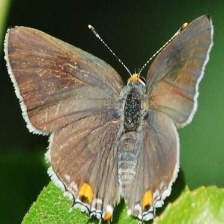
Species: GREY HAIRSTREAK
Butterfly family (ImageNet category): lycaenid_butterfly